GBU-57A/B MOP

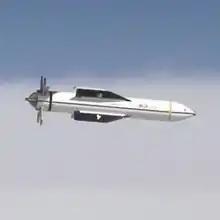
GBU-57 MOP prototype

The GBU-57 series MOP (Massive Ordnance Penetrator) is a class, precision-guided munition "bunker buster" bomb—the initials "GBU" stand for "guided bomb unit"—developed by Boeing for the United States Air Force (USAF). Composed of a BLU-127 bomb body and an integrated GPS/INS guidance package, there are seven GBU-57 variants, the most recent being the GBU-57F/B. Due to its size and weight, the GBU-57 MOP can only be carried by the Northrop B-2 Spirit strategic bomber and the B-21 Raider, although initial tests were conducted with the Boeing B-52 Stratofortress.